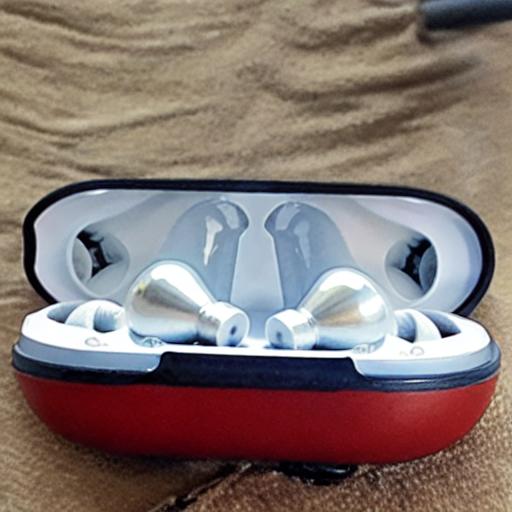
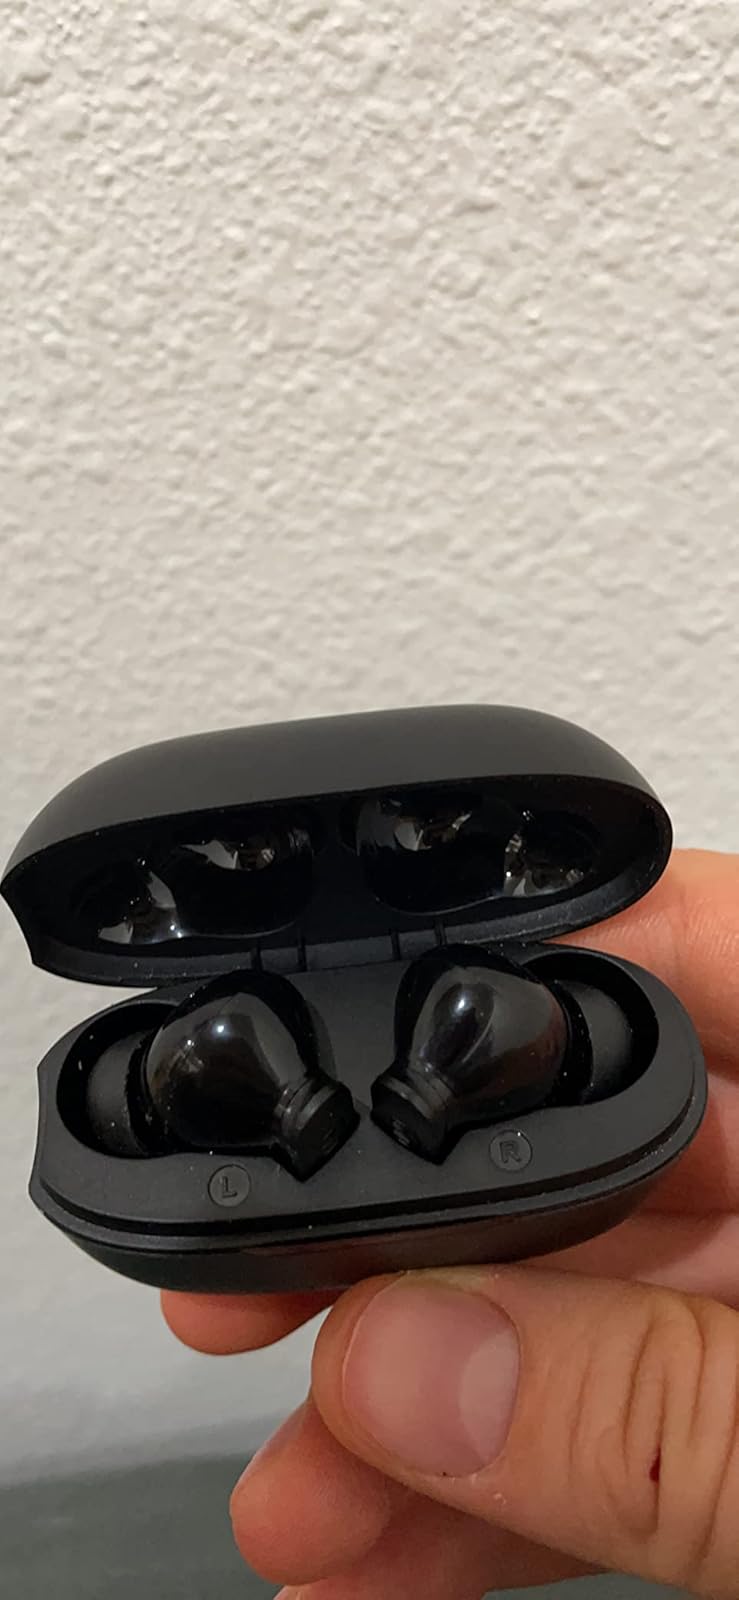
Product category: earbuds
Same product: no